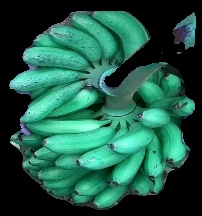
Variety: rasbale
Grade: grade1